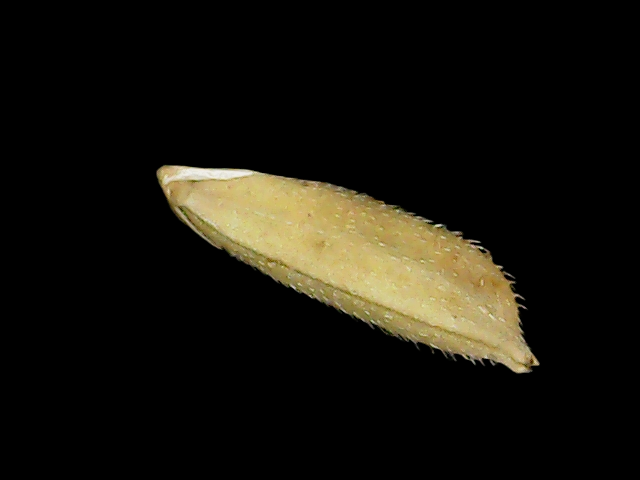
Rice variety: Binadhan14